Palais de la Cité

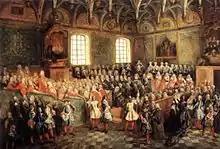
The Parlement of Paris meets as a high court in 1723

In 1618, a major fire destroyed the "Grand'Salle". It was reconstructed following the same plan by Salomon de Brosse in 1622. In 1630 another fire destroyed the spire of Sainte-Chapelle, which was replaced in 1671. In 1671, King Louis XIV, always short of money for his grandiose projects, followed the earlier practice of Henry IV at Place Dauphine, and began dividing excess land around the palace into lots for new building. By the 18th century, the palace was completely surrounded by private houses and shops built right up against its walls.